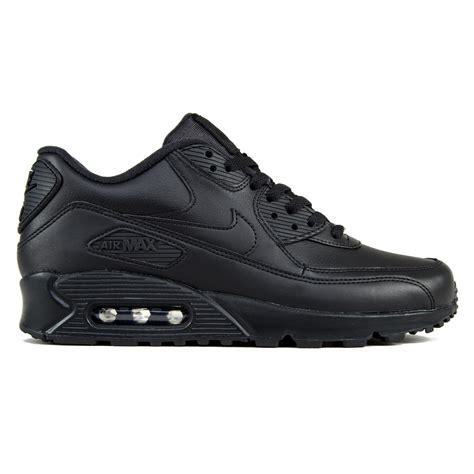
Brand: Nike
Model: Air Max 90 Leather